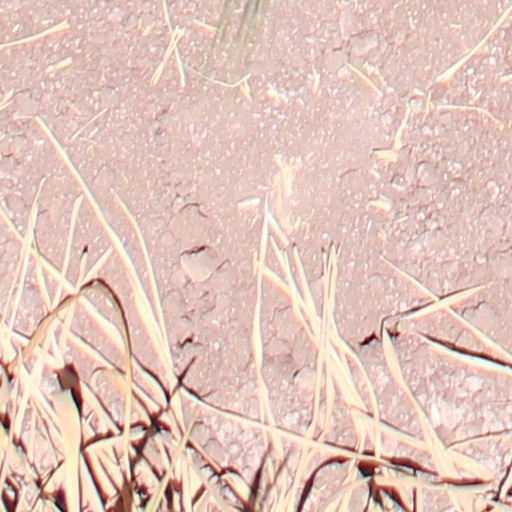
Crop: wheat